Vera Bogetti

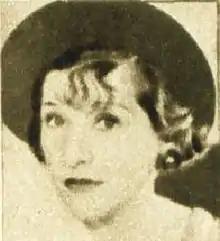
Vera Bogetti

Vera Josephine Boggetti (5 October 1902 – 10 October 1985) was a British stage and film actress. She married Laurence J. Rickards in Hampstead, London in 1925, and the couple had a daughter, Pauline, in 1931, who died as an infant in 1932. Laurence died in 1953. She was born in Wandsworth, London and died in Godstone, Surrey.